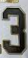
Number: 3